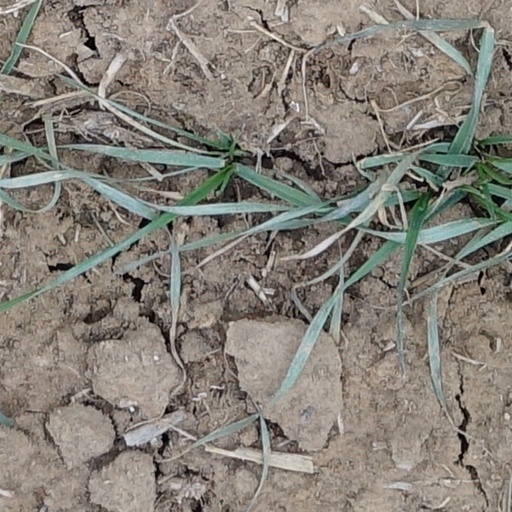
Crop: wheat